RFK Racing in the NASCAR Xfinity Series

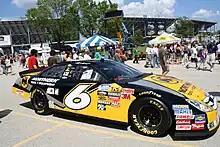
Erik Darnell at Milwaukee in 2009.

The No. 9 car debuted at Daytona in 1997. Jeff Burton drove the Track Gear-sponsored Ford Taurus to a 40th-place finish. During the 1997 season, Robbie Crouch, Ted Musgrave, and Rob Wilson drove the No. 9 on limited schedules, with Burton winning twice at Bristol and Darlington. In 1998, Ashton Lewis and Chad Little both drove the 9 car for 1 race. From 1997-2003 Burton garnered 16 wins with additional sponsorships from Northern Light, Febreze, and Gain, among others. Greg Biffle also made 1 start in 2003 at the then called Lowe's Motor Speedway, earning a 12th place finish. Mark Martin returned to the Busch Series in 2004 posting four top-10s in five starts. The same year, Jeff Burton left Roush for greener pastures. Matt Kenseth ran 3 races in 2004 as well, getting a best finish of 3rd at Darlington. In 2005, Martin ran seven races and won twice. Kenseth also ran 2 races, getting a best finish of 6th.